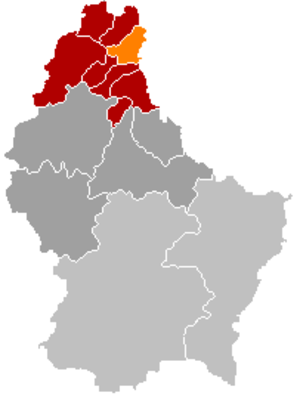
Heinerscheid
Heinerscheids placering i Luxembourg
Heinerscheid er en kommune og et byområde i Luxembourg. Kommunen, som har et areal på 33,99 km², ligger i kantonen Clervaux i distriktet Diekirch. I 2005 havde kommunen 1.056 indbyggere.